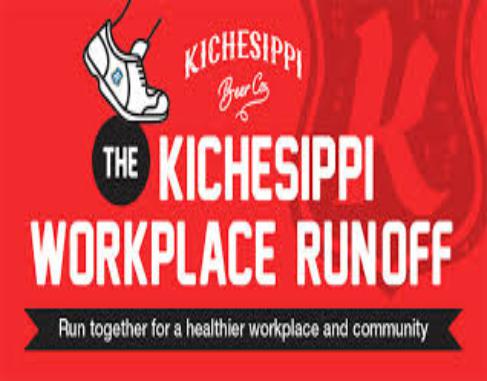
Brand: kichesippi-1
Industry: Food